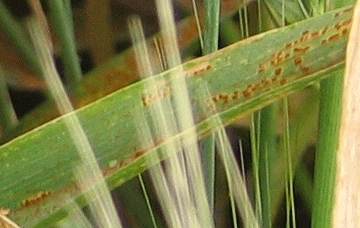
Label: Wheat___Brown_Rust